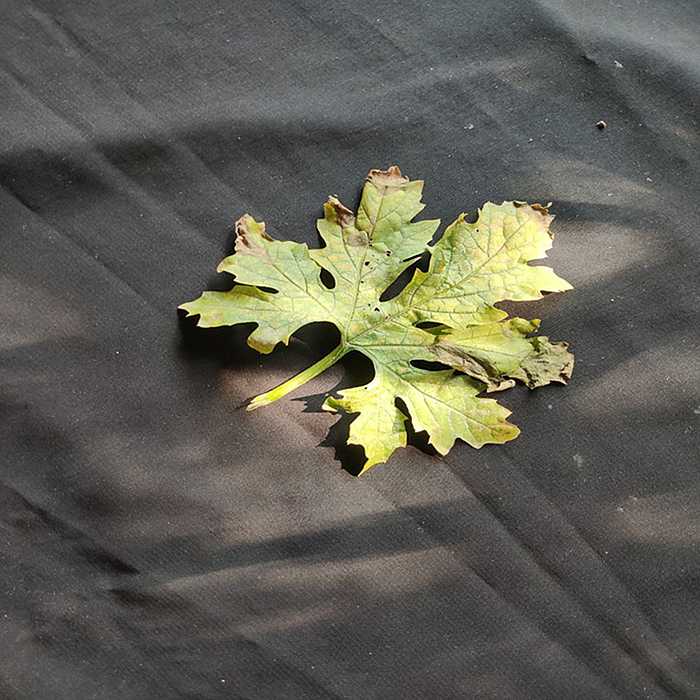
Plant: Bitter Gourd
Label: Mosaic virus